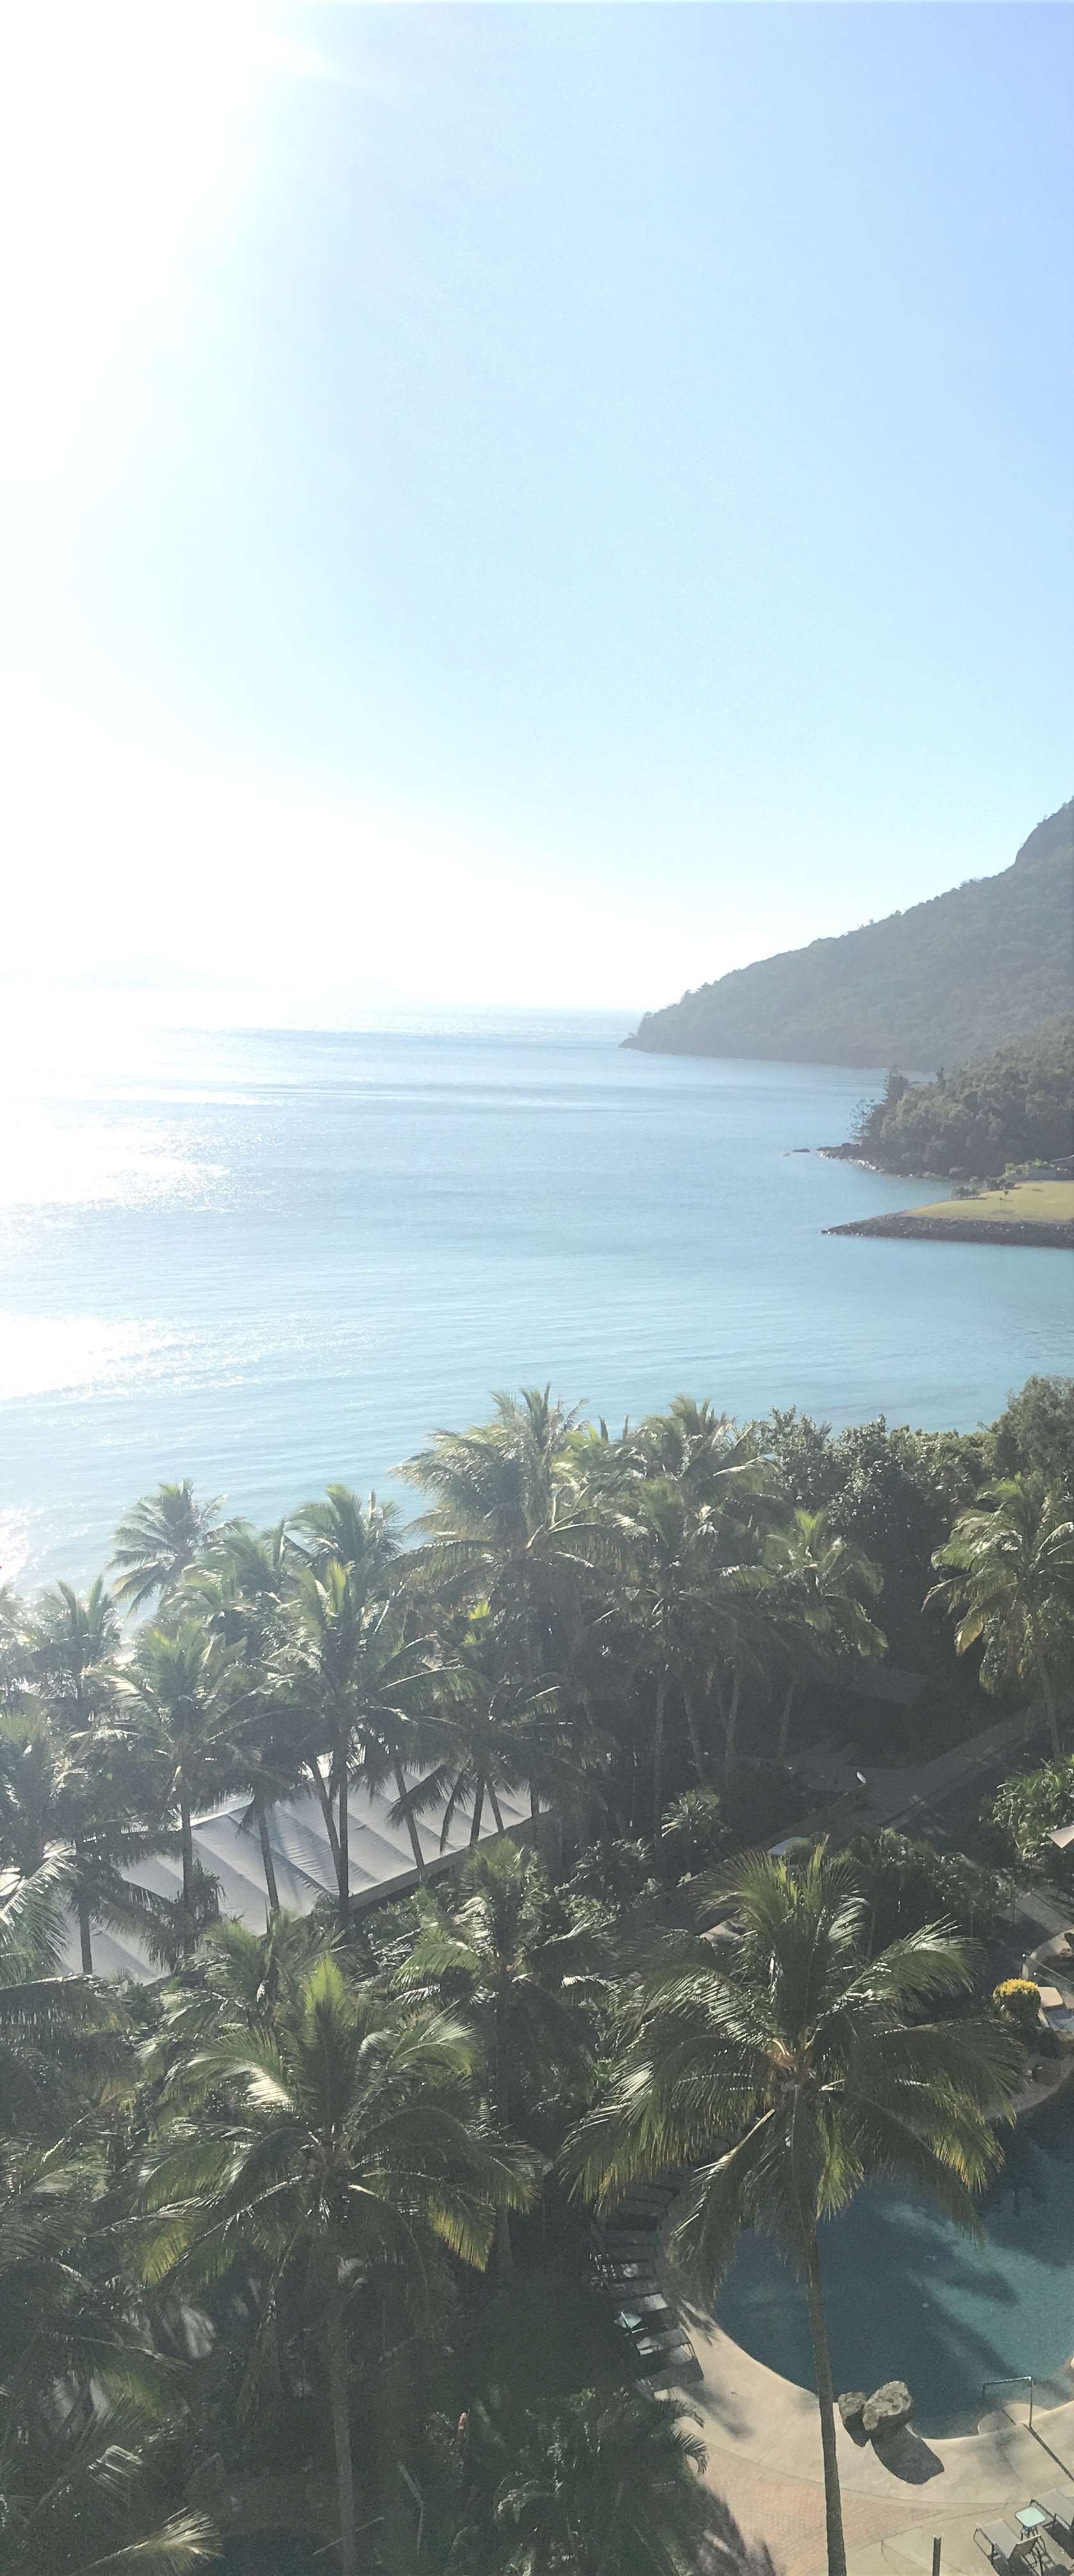
beach, sea, coast, ocean, horizon, sky, shore, lake, bay, reservoir, body of water, cape